Mewgenics

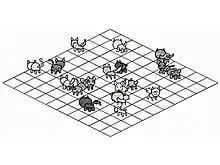
An early prototype of the final design in January 2020, featuring tactical combat and an isometric perspective

In January 2018, McMillen announced in a blog post that he had secured the rights to "Mewgenics" (unhyphenated) from Team Meat and that the project would be developed with Tyler Glaiel, McMillen's collaborator from "The End Is Nigh". The game's design would undergo a complete overhaul, with an anticipated release date several years away. While McMillen completed work on "The Legend of Bum-bo", the final expansion for "" called "Repentance" and the physical card game "Tapeworm", Glaiel prototyped several gameplay variants for the rebooted "Mewgenics". The genres Glaiel tested included brawler and real-time strategy, though he found them to be too chaotic. In early 2020, a turn-based tactical role-playing prototype moved forward as the game's design. The game was built upon an engine developed by Glaiel since 2010 that was capable of importing assets created in Adobe Flash, which was previously utilized for development of "The End Is Nigh".